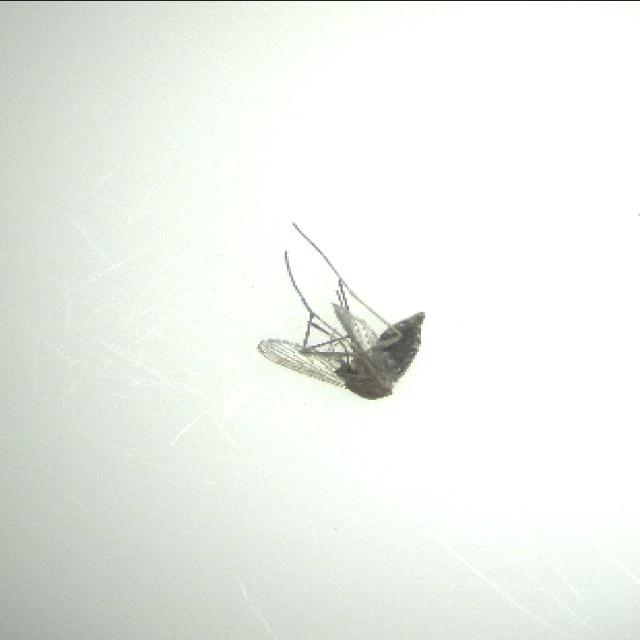
Species: culex_tritaeniorhynchus